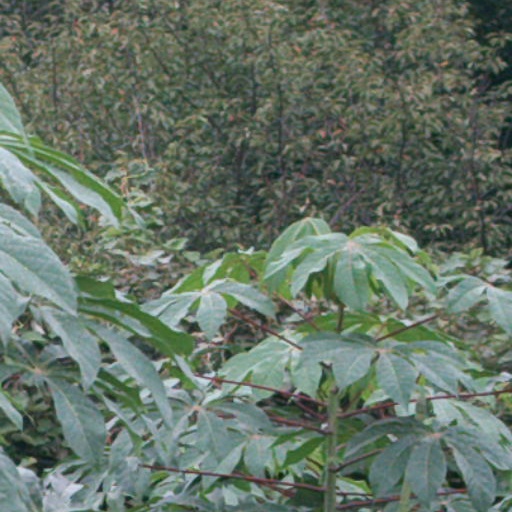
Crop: cassava